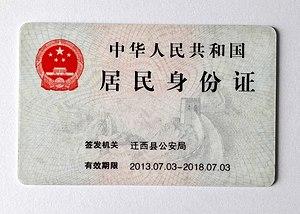
Carte d'identité de la République populaire de ChineРусский: Удостоверение личности Народная Республика Китай